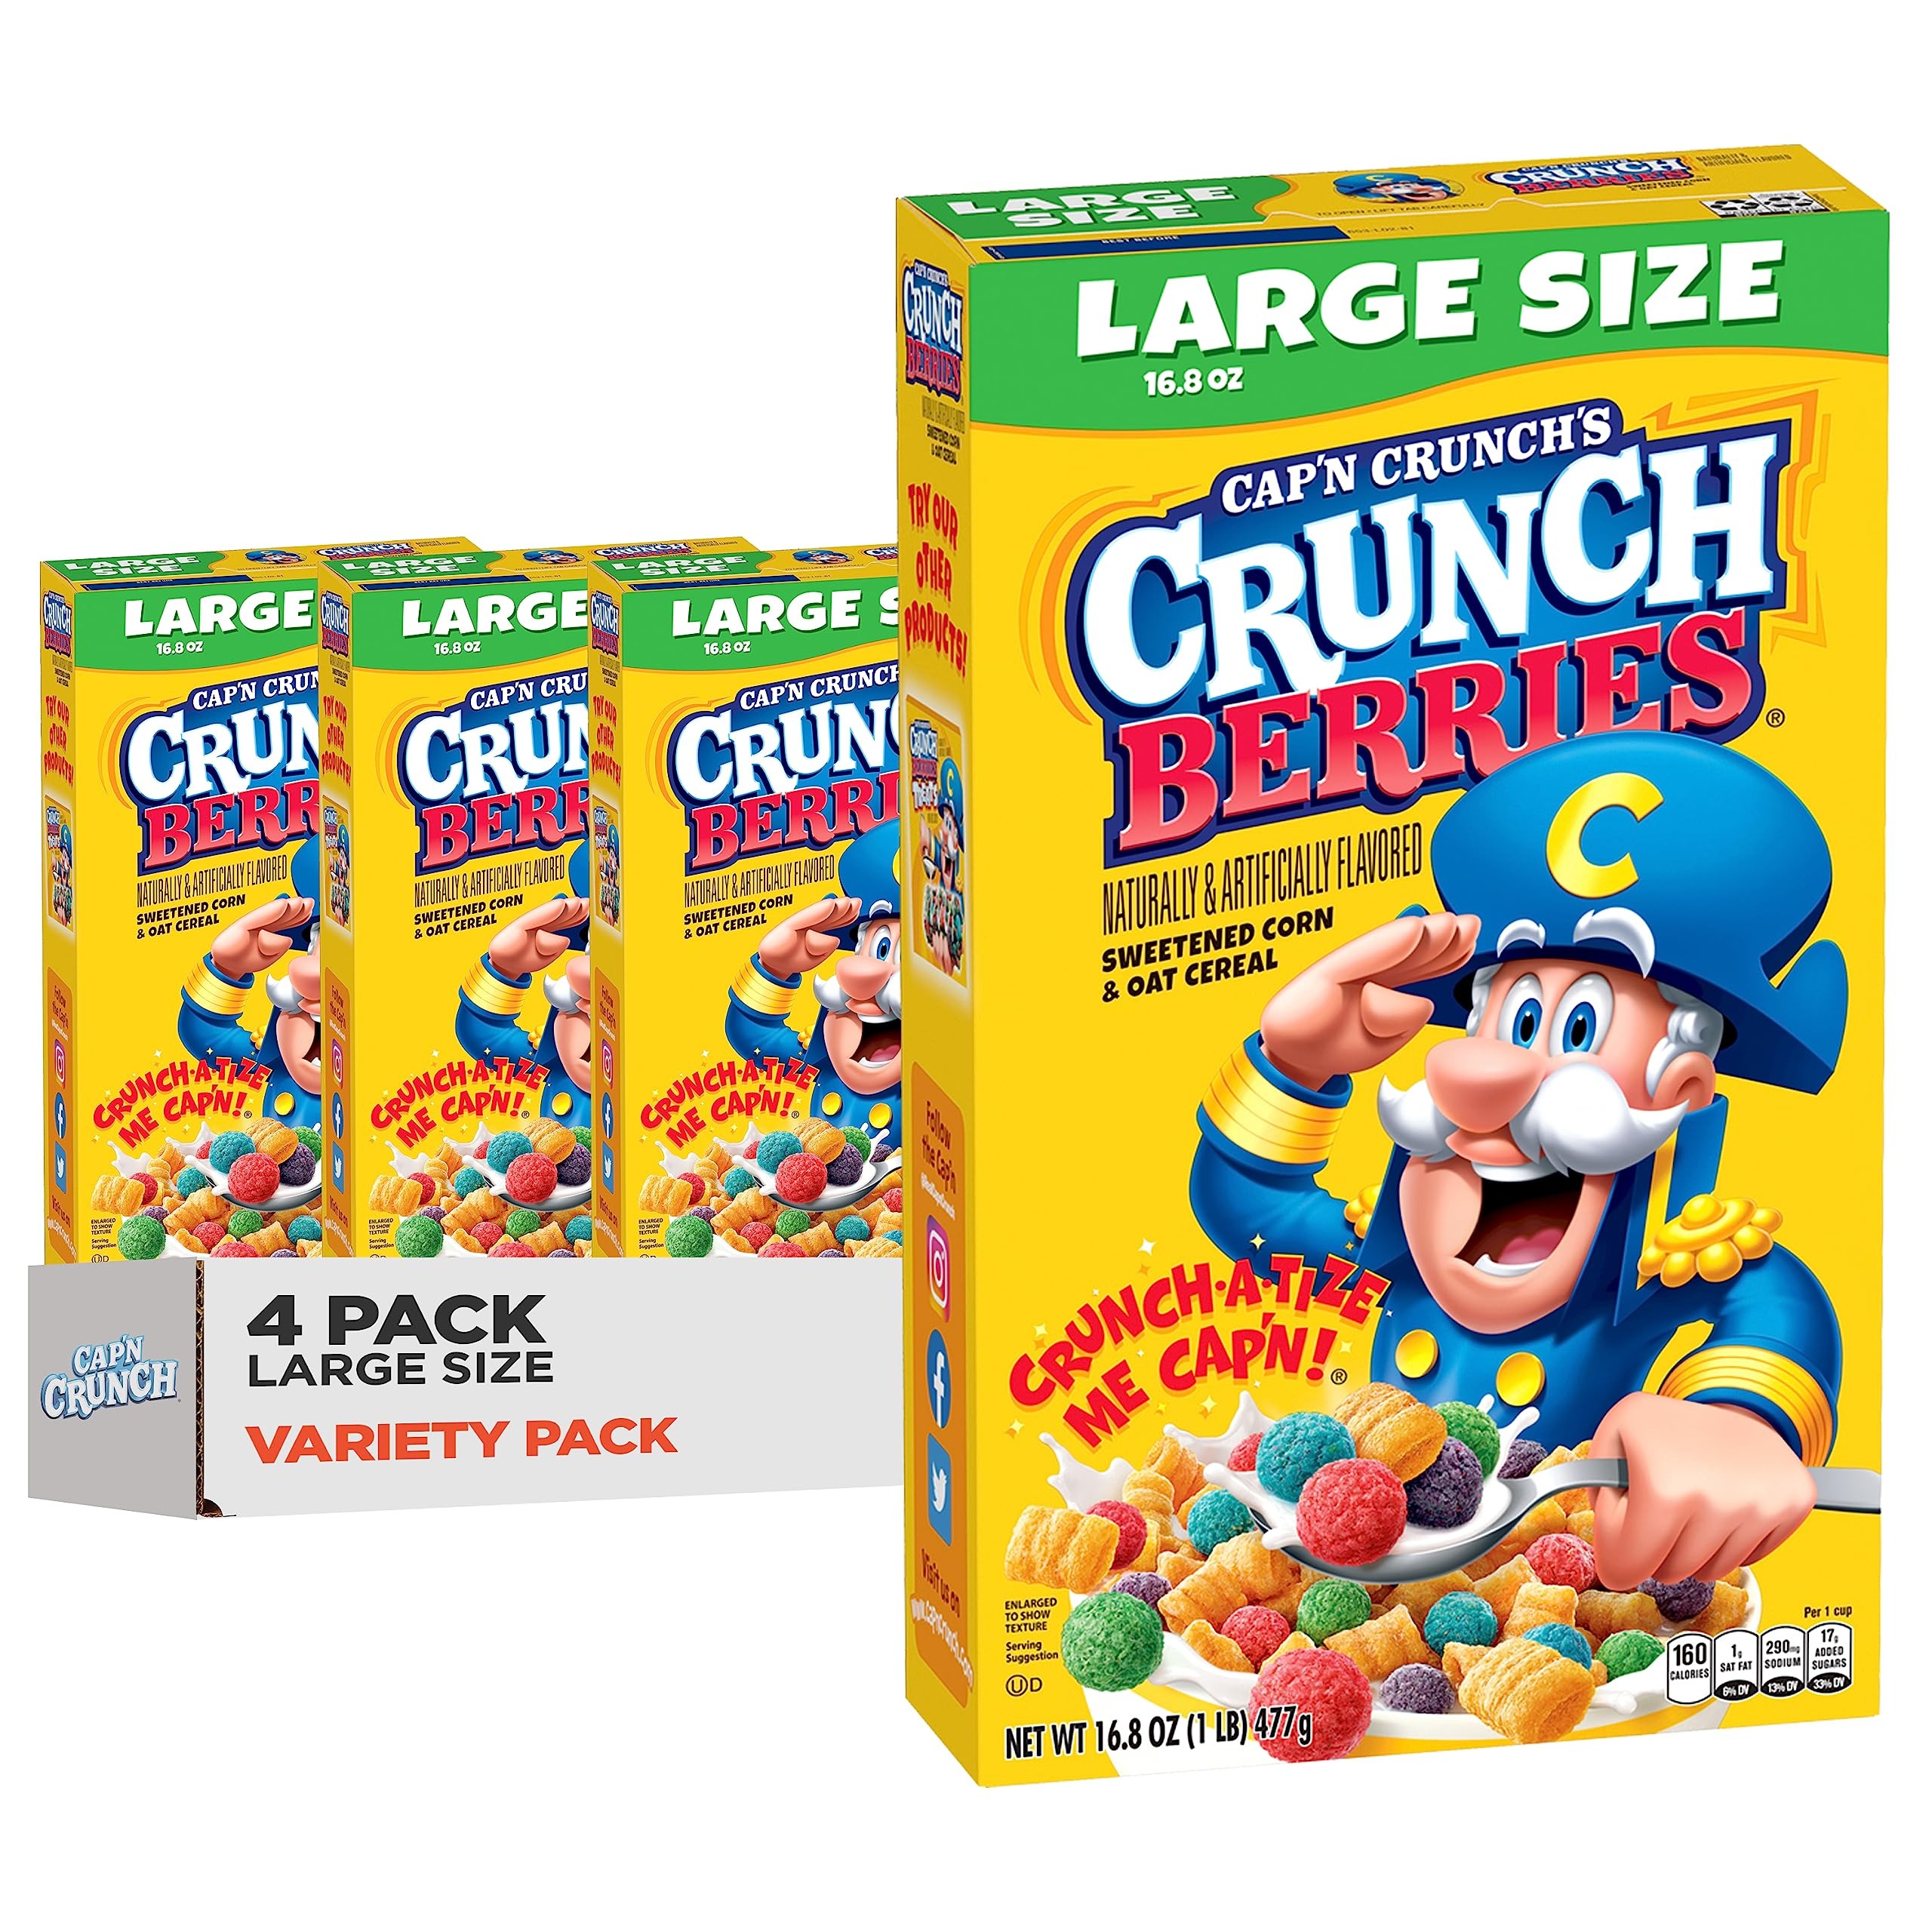
Item Name: Cap'n Crunch Cereal, Crunch Berries, 16.8oz Boxes (4 Pack)
Bullet Point 1: Includes 4 (16.8oz) boxes of Cap'n Crunch cereal, Crunch Berries flavor
Bullet Point 2: Rock your taste buds in a berry crunchy way.
Bullet Point 3: Cap’n Crunch’s Crunch Berries take the original crunch you love, and add in bursts of colorful berry flavor.
Bullet Point 4: Snag a box and go to town…your mouth will love you for it.
Value: 67.2
Unit: Ounce

Price: 4.29